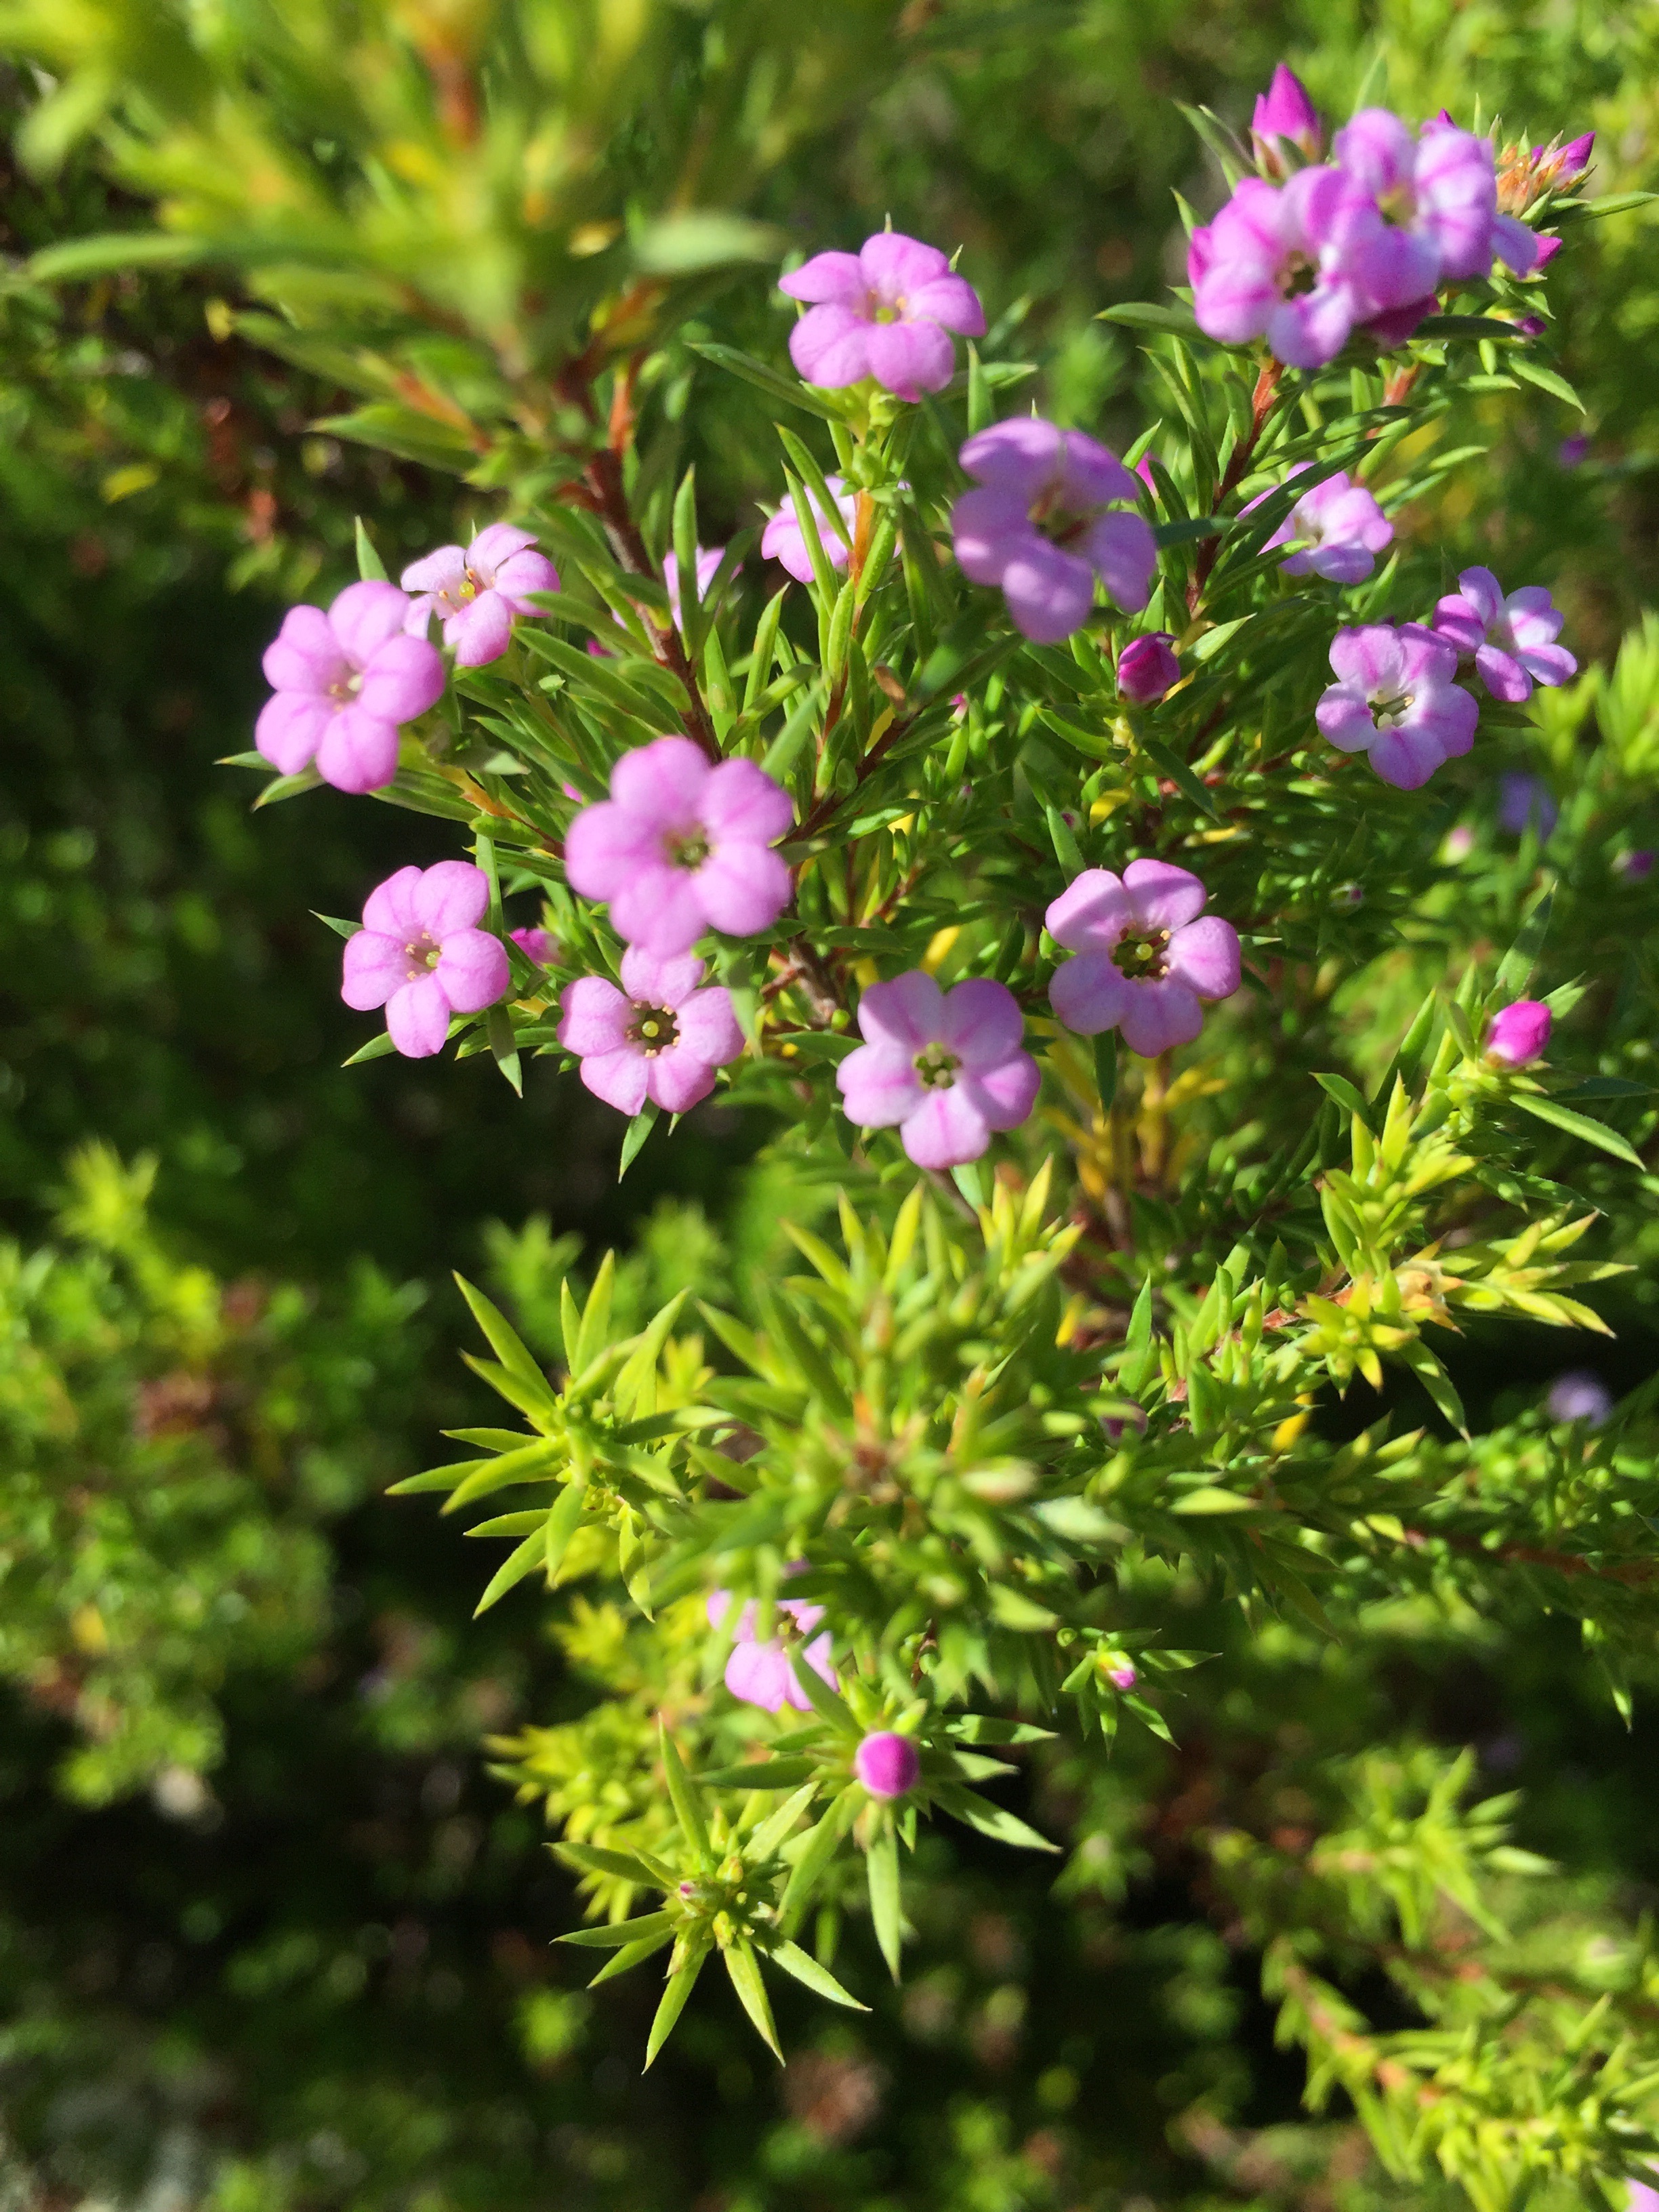
nature, blossom, plant, flower, purple, bush, spring, green, herb, natural, botany, garden, flora, wildflower, geranium, shrub, purple flower, flowering plant, land plant, breckland thyme, geraniales